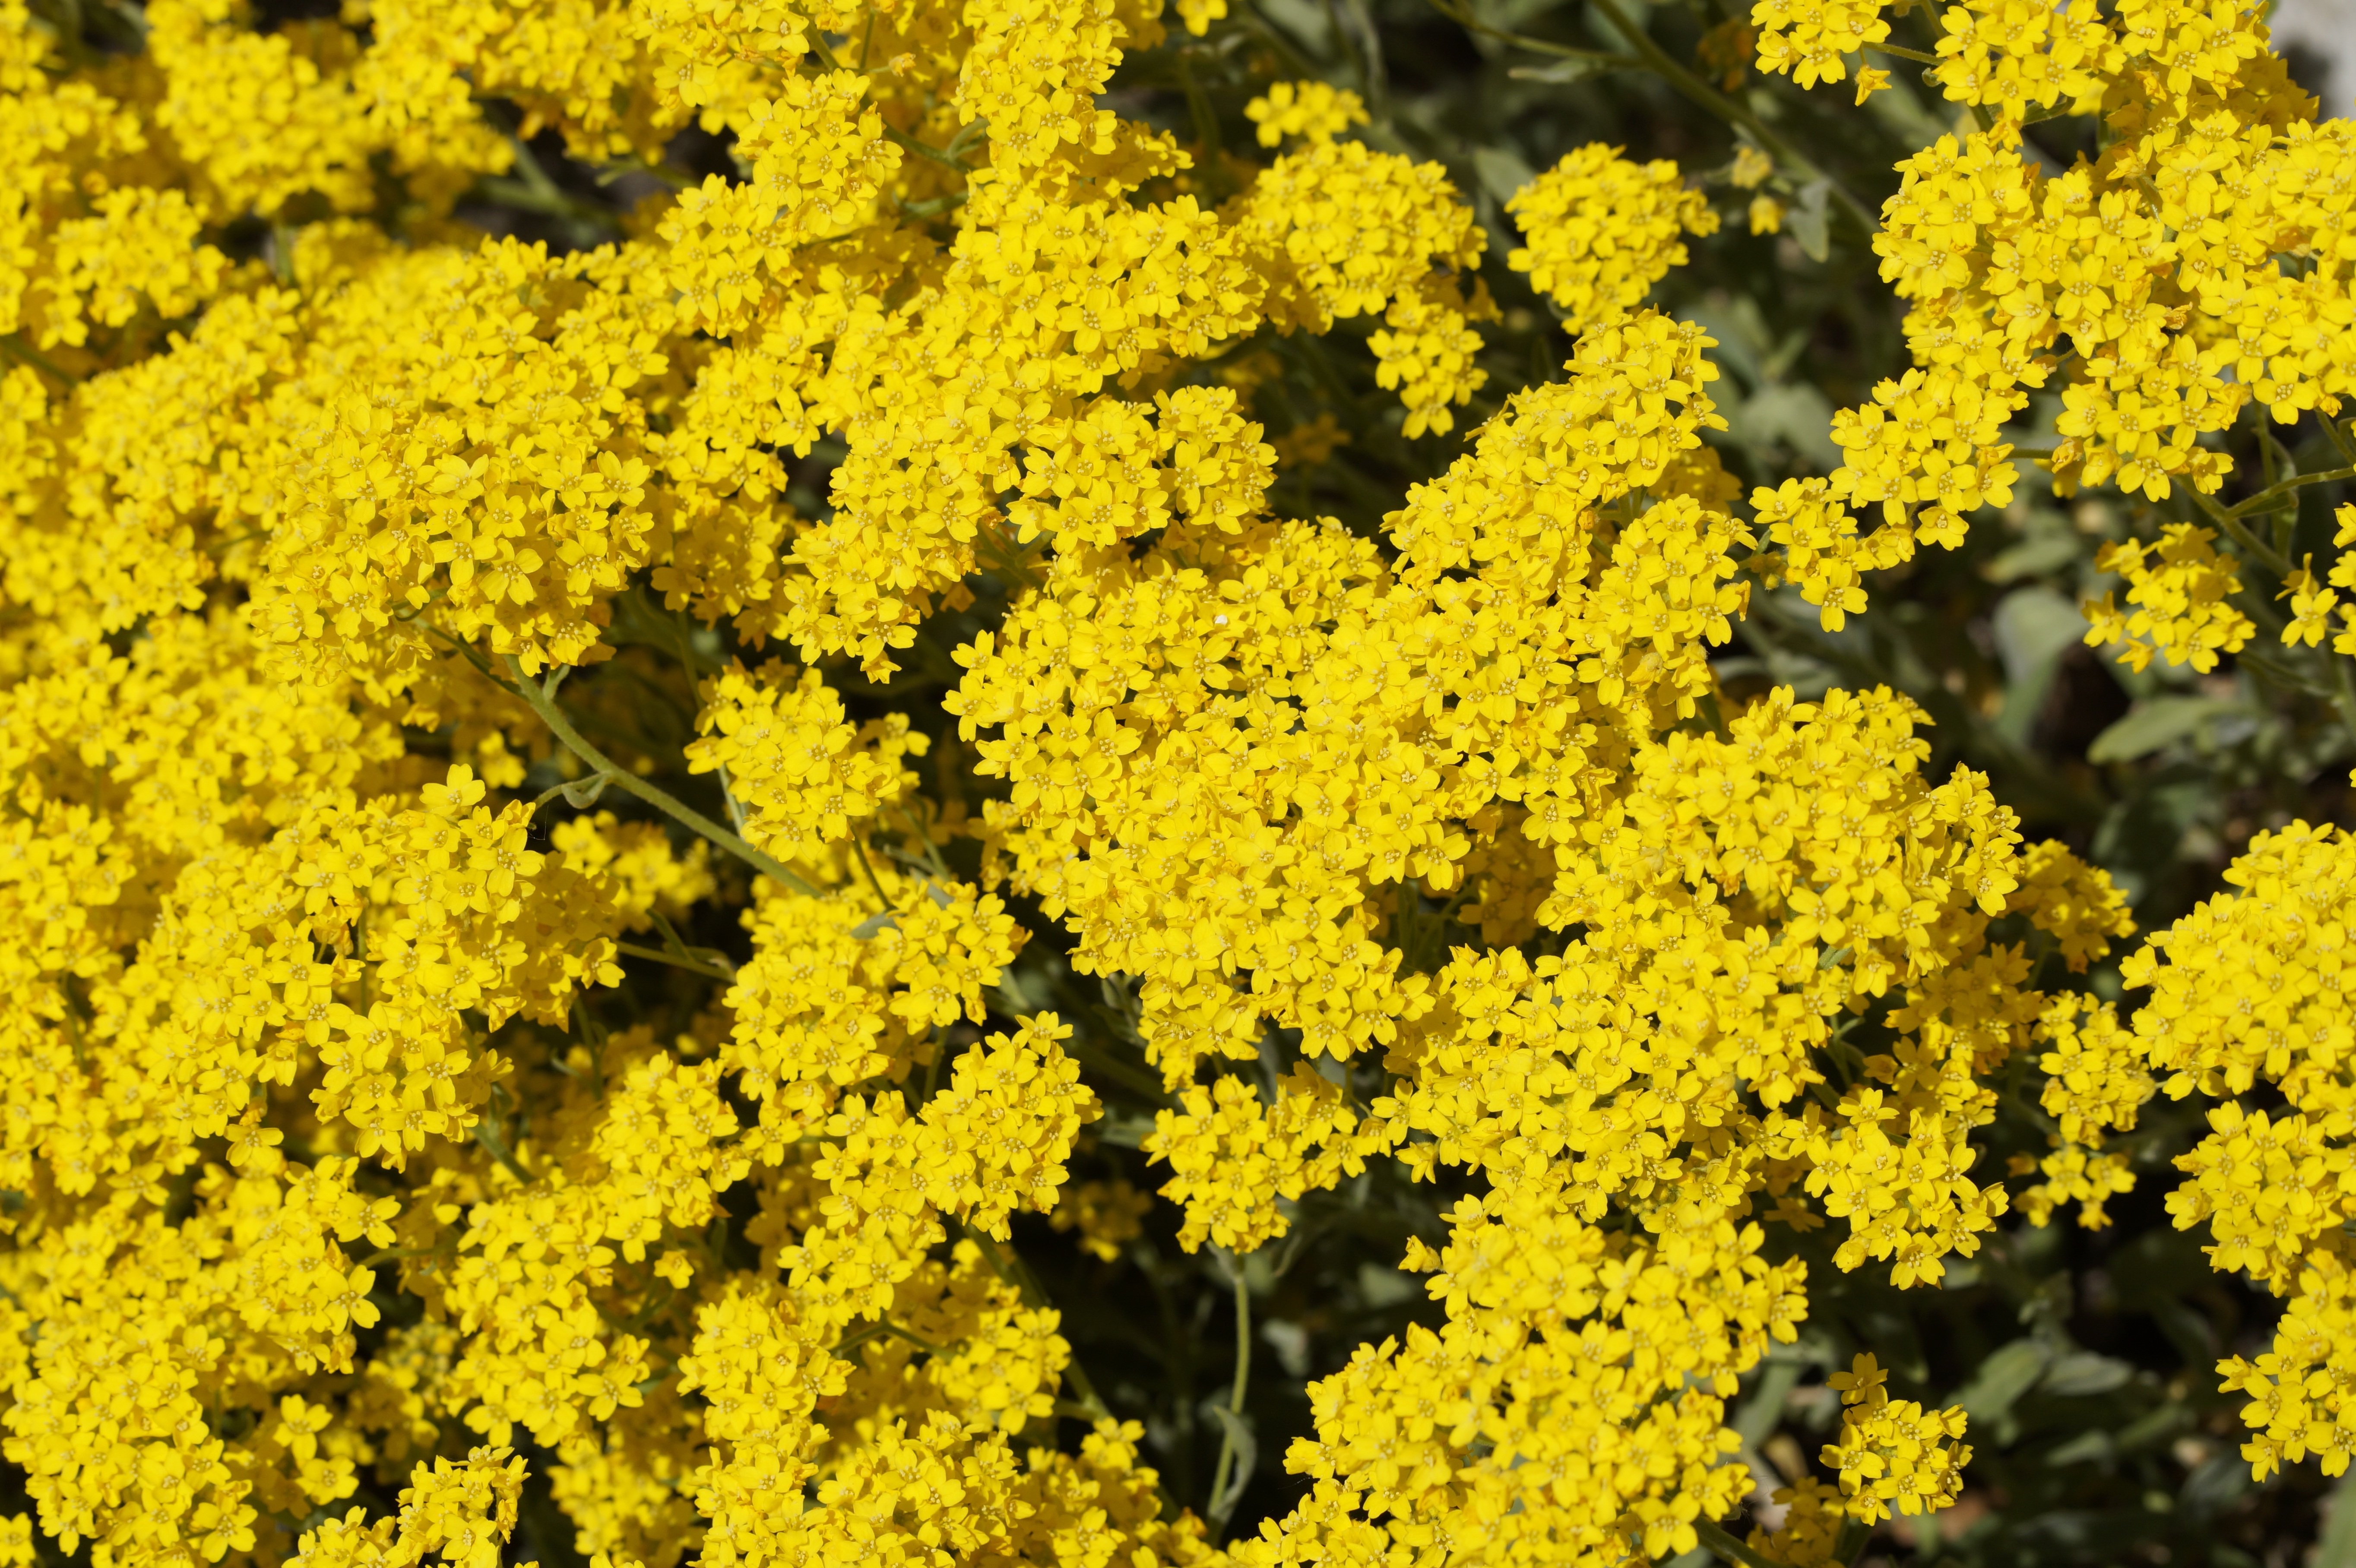
nature, blossom, plant, flower, bloom, spring, produce, lush, yellow, garden, flora, rapeseed, flowers, decorative, shrub, bright, mustard, brassica, yarrow, fill, ornamental plant, garden flowers, tansy, flowering plant, daisy family, ornamental flowers, annual plant, land plant, mustard plant, mustard and cabbage family, alyssum